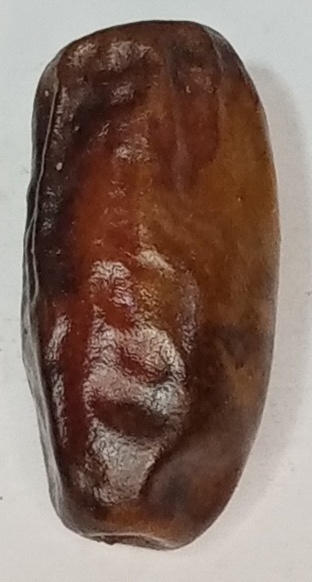
Variety: gajar
Size: small
Grade: grade-2